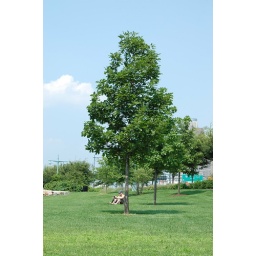
There is a random guy sitting by the tree I was taking a shot of.